Camila Alves

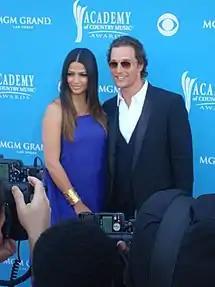
Alves with husband Matthew McConaughey

Alves met American actor Matthew McConaughey in 2006. The couple became engaged on Christmas Day in 2011 and were married in a private Catholic wedding ceremony on June 13, 2012, in Austin, Texas, where they reside. They have three children: a son born in July 2008, a daughter born in January 2010, and a second son born in December 2012. In 2021, McConaughey stated that meeting Alves inspired him to stop acting in rom-com movies.